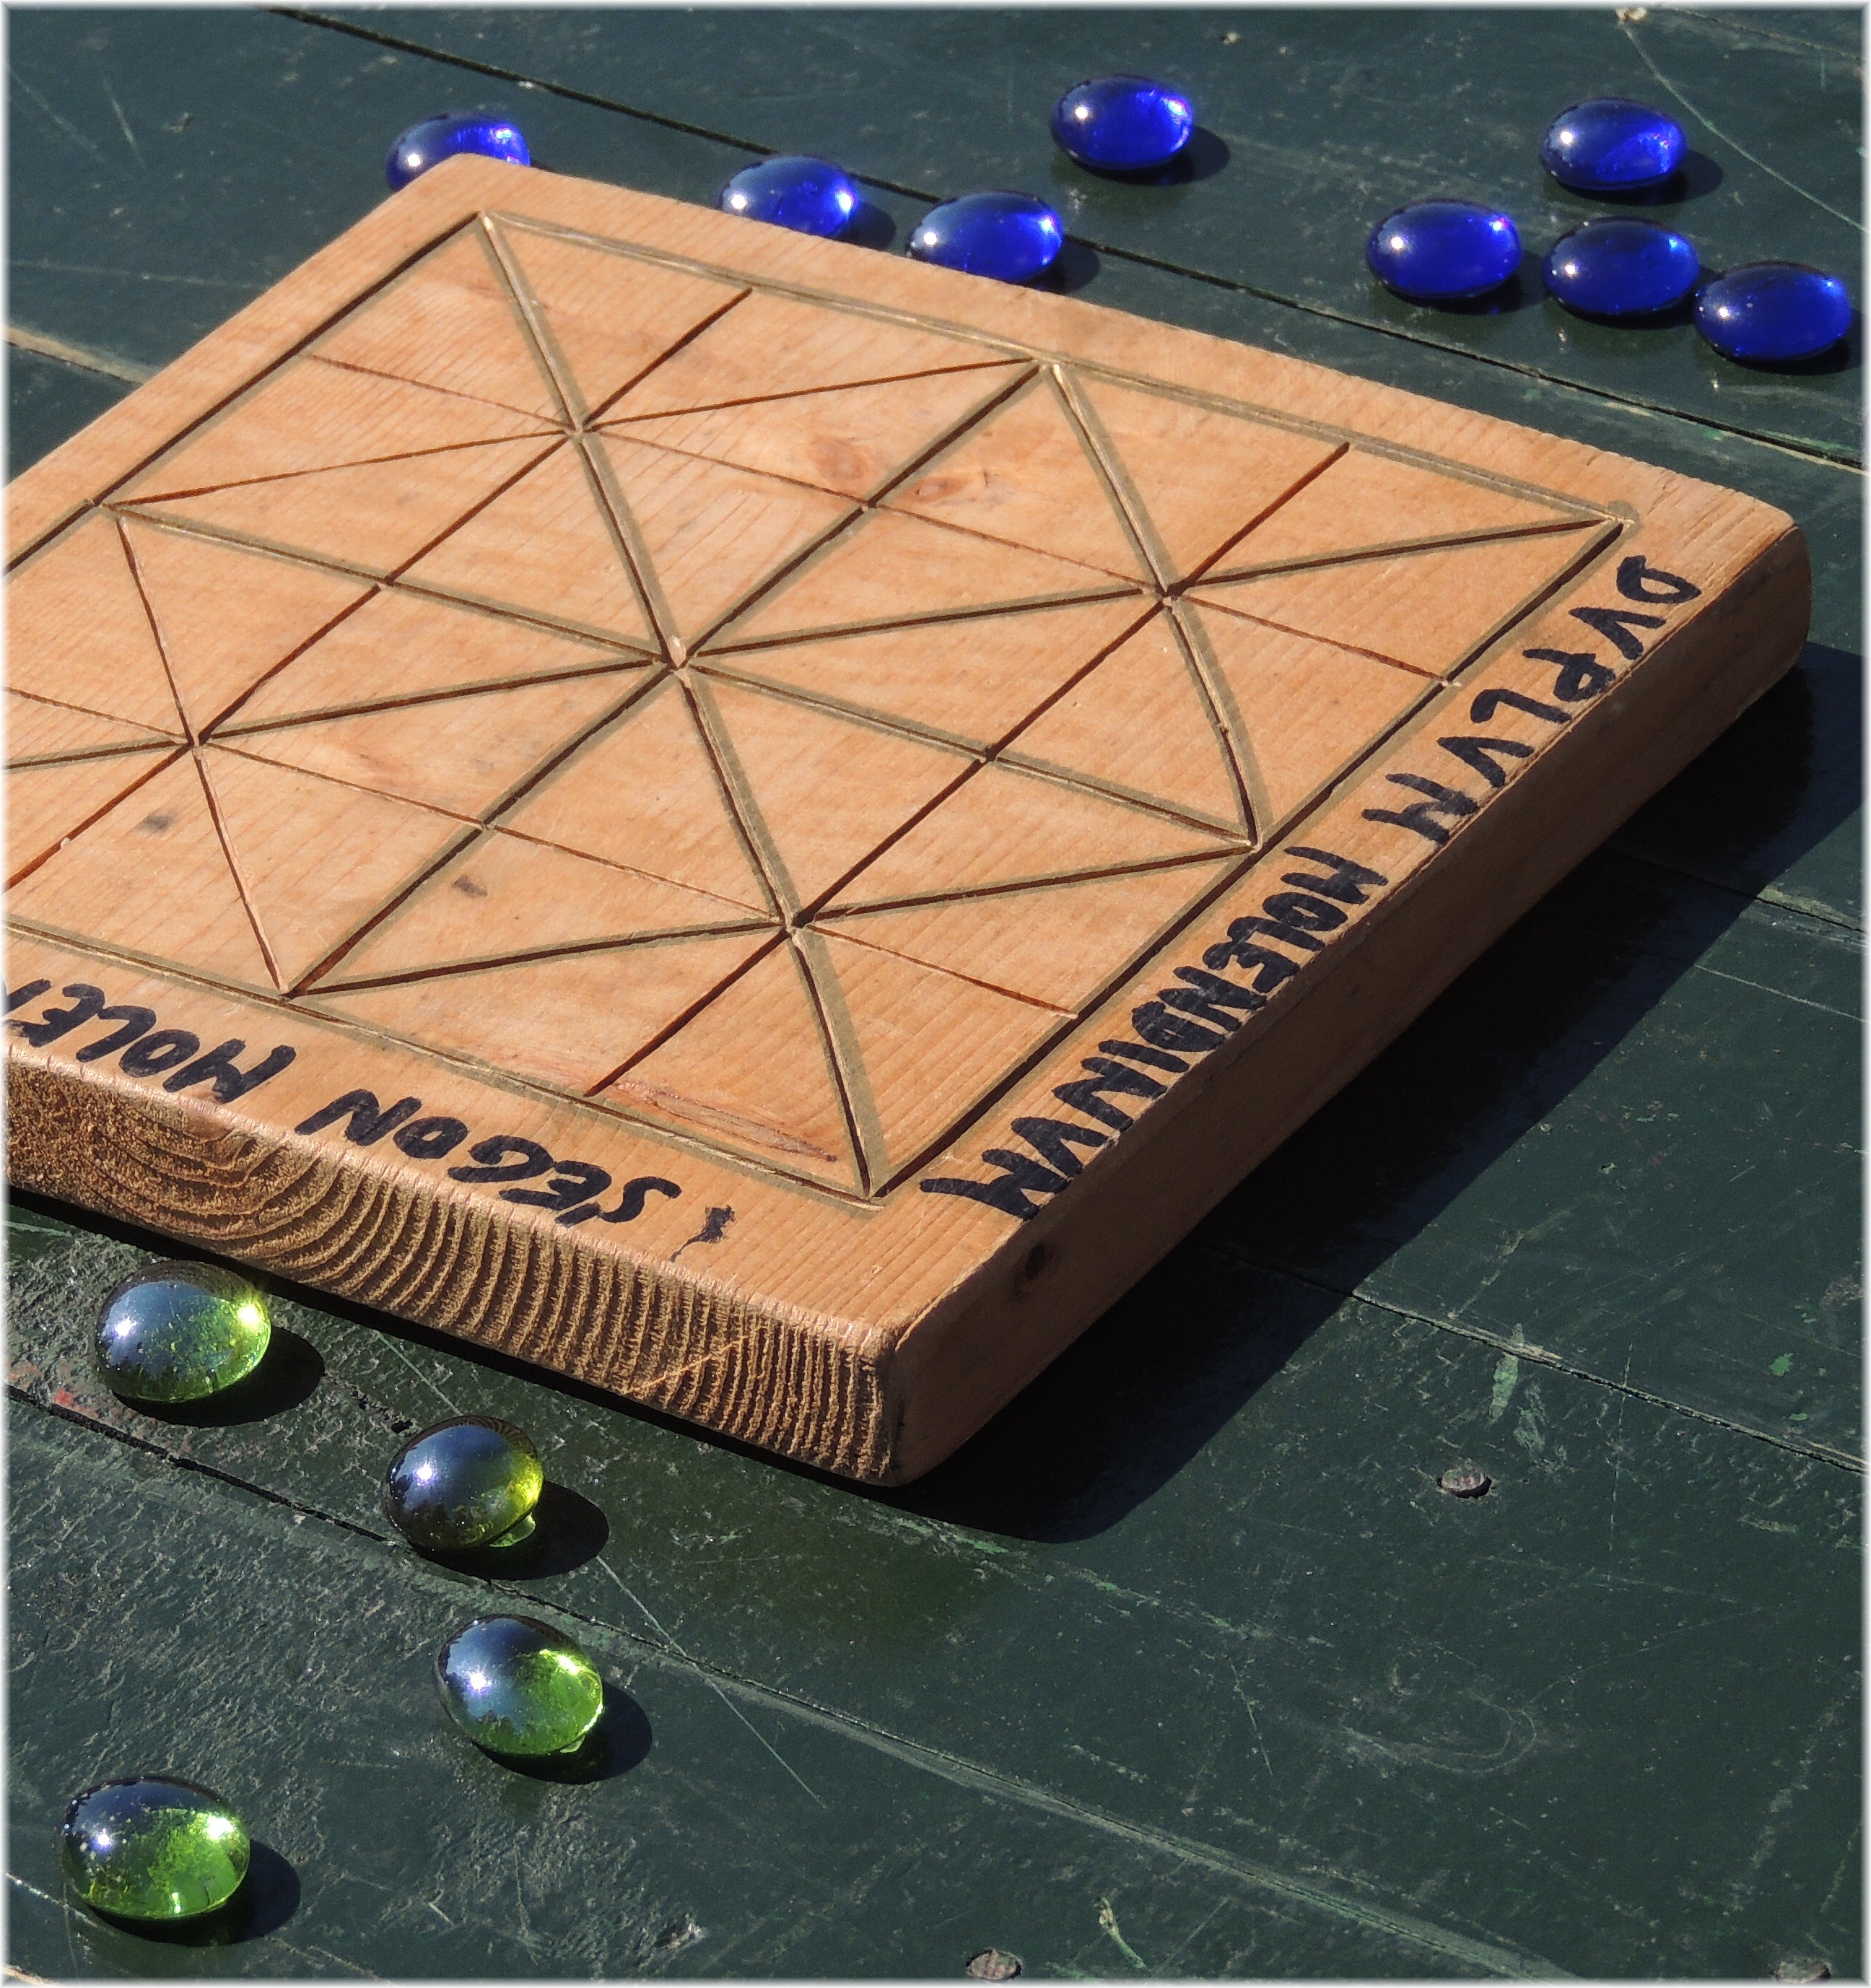
table, wood, floor, glass, recreation, pool, board game, cool image, sports, games, shape, indoor games and sports, tabletop game, cue sports, lawn game, carom billiards, billiard table